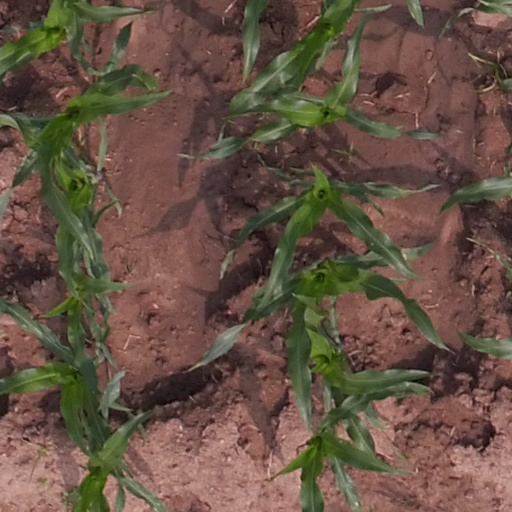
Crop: maize; corn